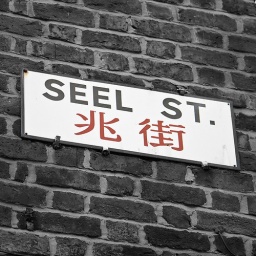
bilingual street sign in Chinatown, Liverpool